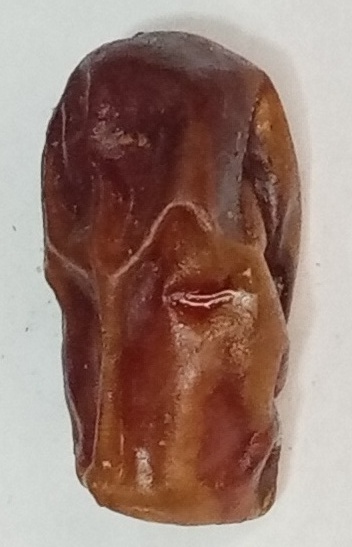
Variety: aseel
Size: medium
Grade: grade-1